Theosophical Society Adyar

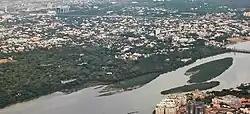
A view of the gardens of the estate of the Theosophical society at Adyar

Known as the "Huddleston Gardens", the Theosophical Society garden lies on the south bank of the Adyar River and covers 260 acres. The garden has migratory birds, fruit bats, snakes, jackals, wild cats, mongooses, hares, and a variety of spiders. Trees include the rare mahogany and other trees from across the globe. The garden also has a 450-year-old banyan tree, which is known locally as "Adyar aala maram," whose aerial roots cover some 60,000 sq m. The main trunk fell under its own weight in 1996.